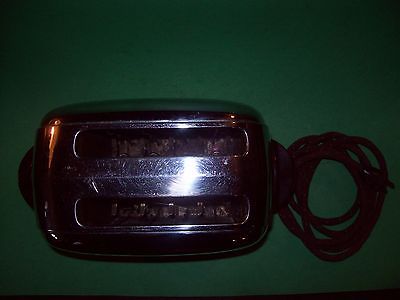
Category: toaster